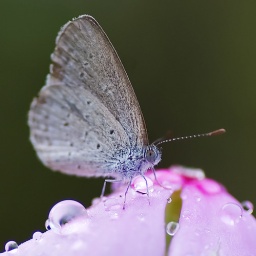
this tiny butterfly (1-2cm in diameter) looks translucent while having a drink on a pink flower in early morning...